Sea Skua

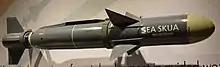
Sea Skua missile on display

Sea Skua traces its history, indirectly, to the immediate post-war era. Growing increasingly concerned about the threat of aircraft, especially after the introduction of glide bombs during the war, the Royal Navy was convinced that all ships required some form of surface-to-air missile (SAM) for defence. These systems tended to be relatively large, especially in the era before vertical launch, and it was difficult to mount both a useful SAM and a conventional gun on smaller ships.